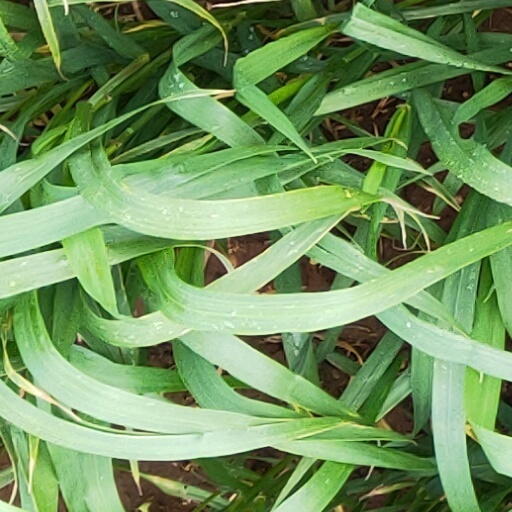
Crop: wheat